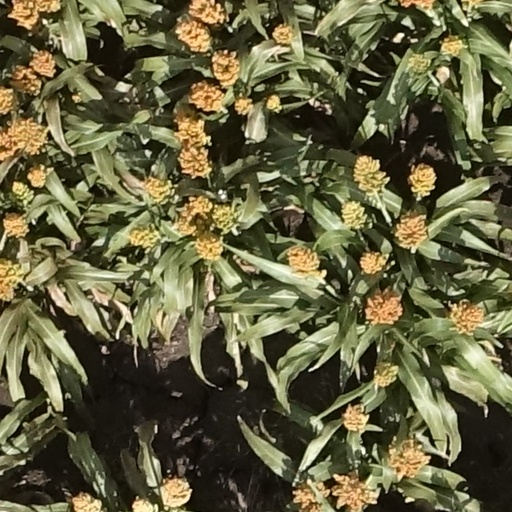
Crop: sorghum